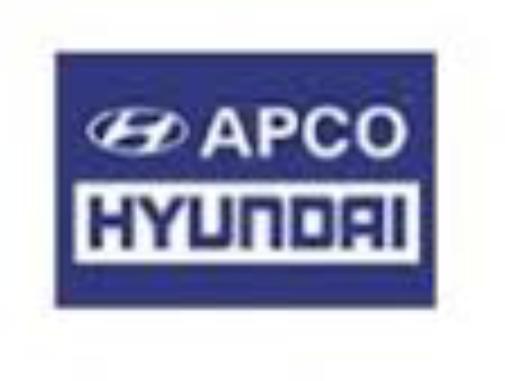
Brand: APCO
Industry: Others